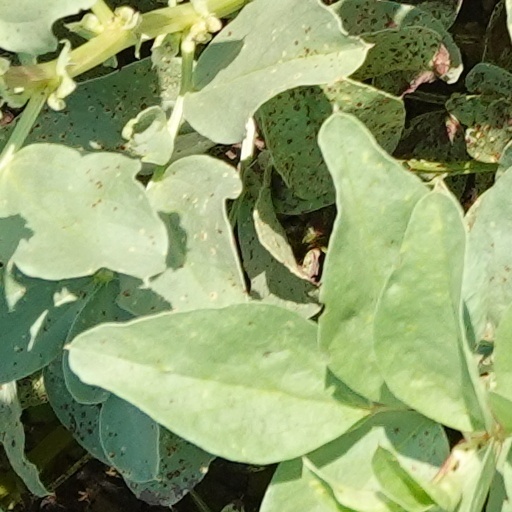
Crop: wheat